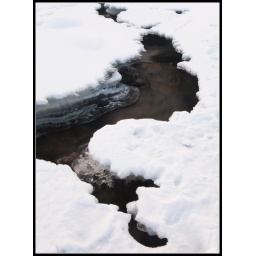
Abstract compositions of the river Coupall running under ice and snow.